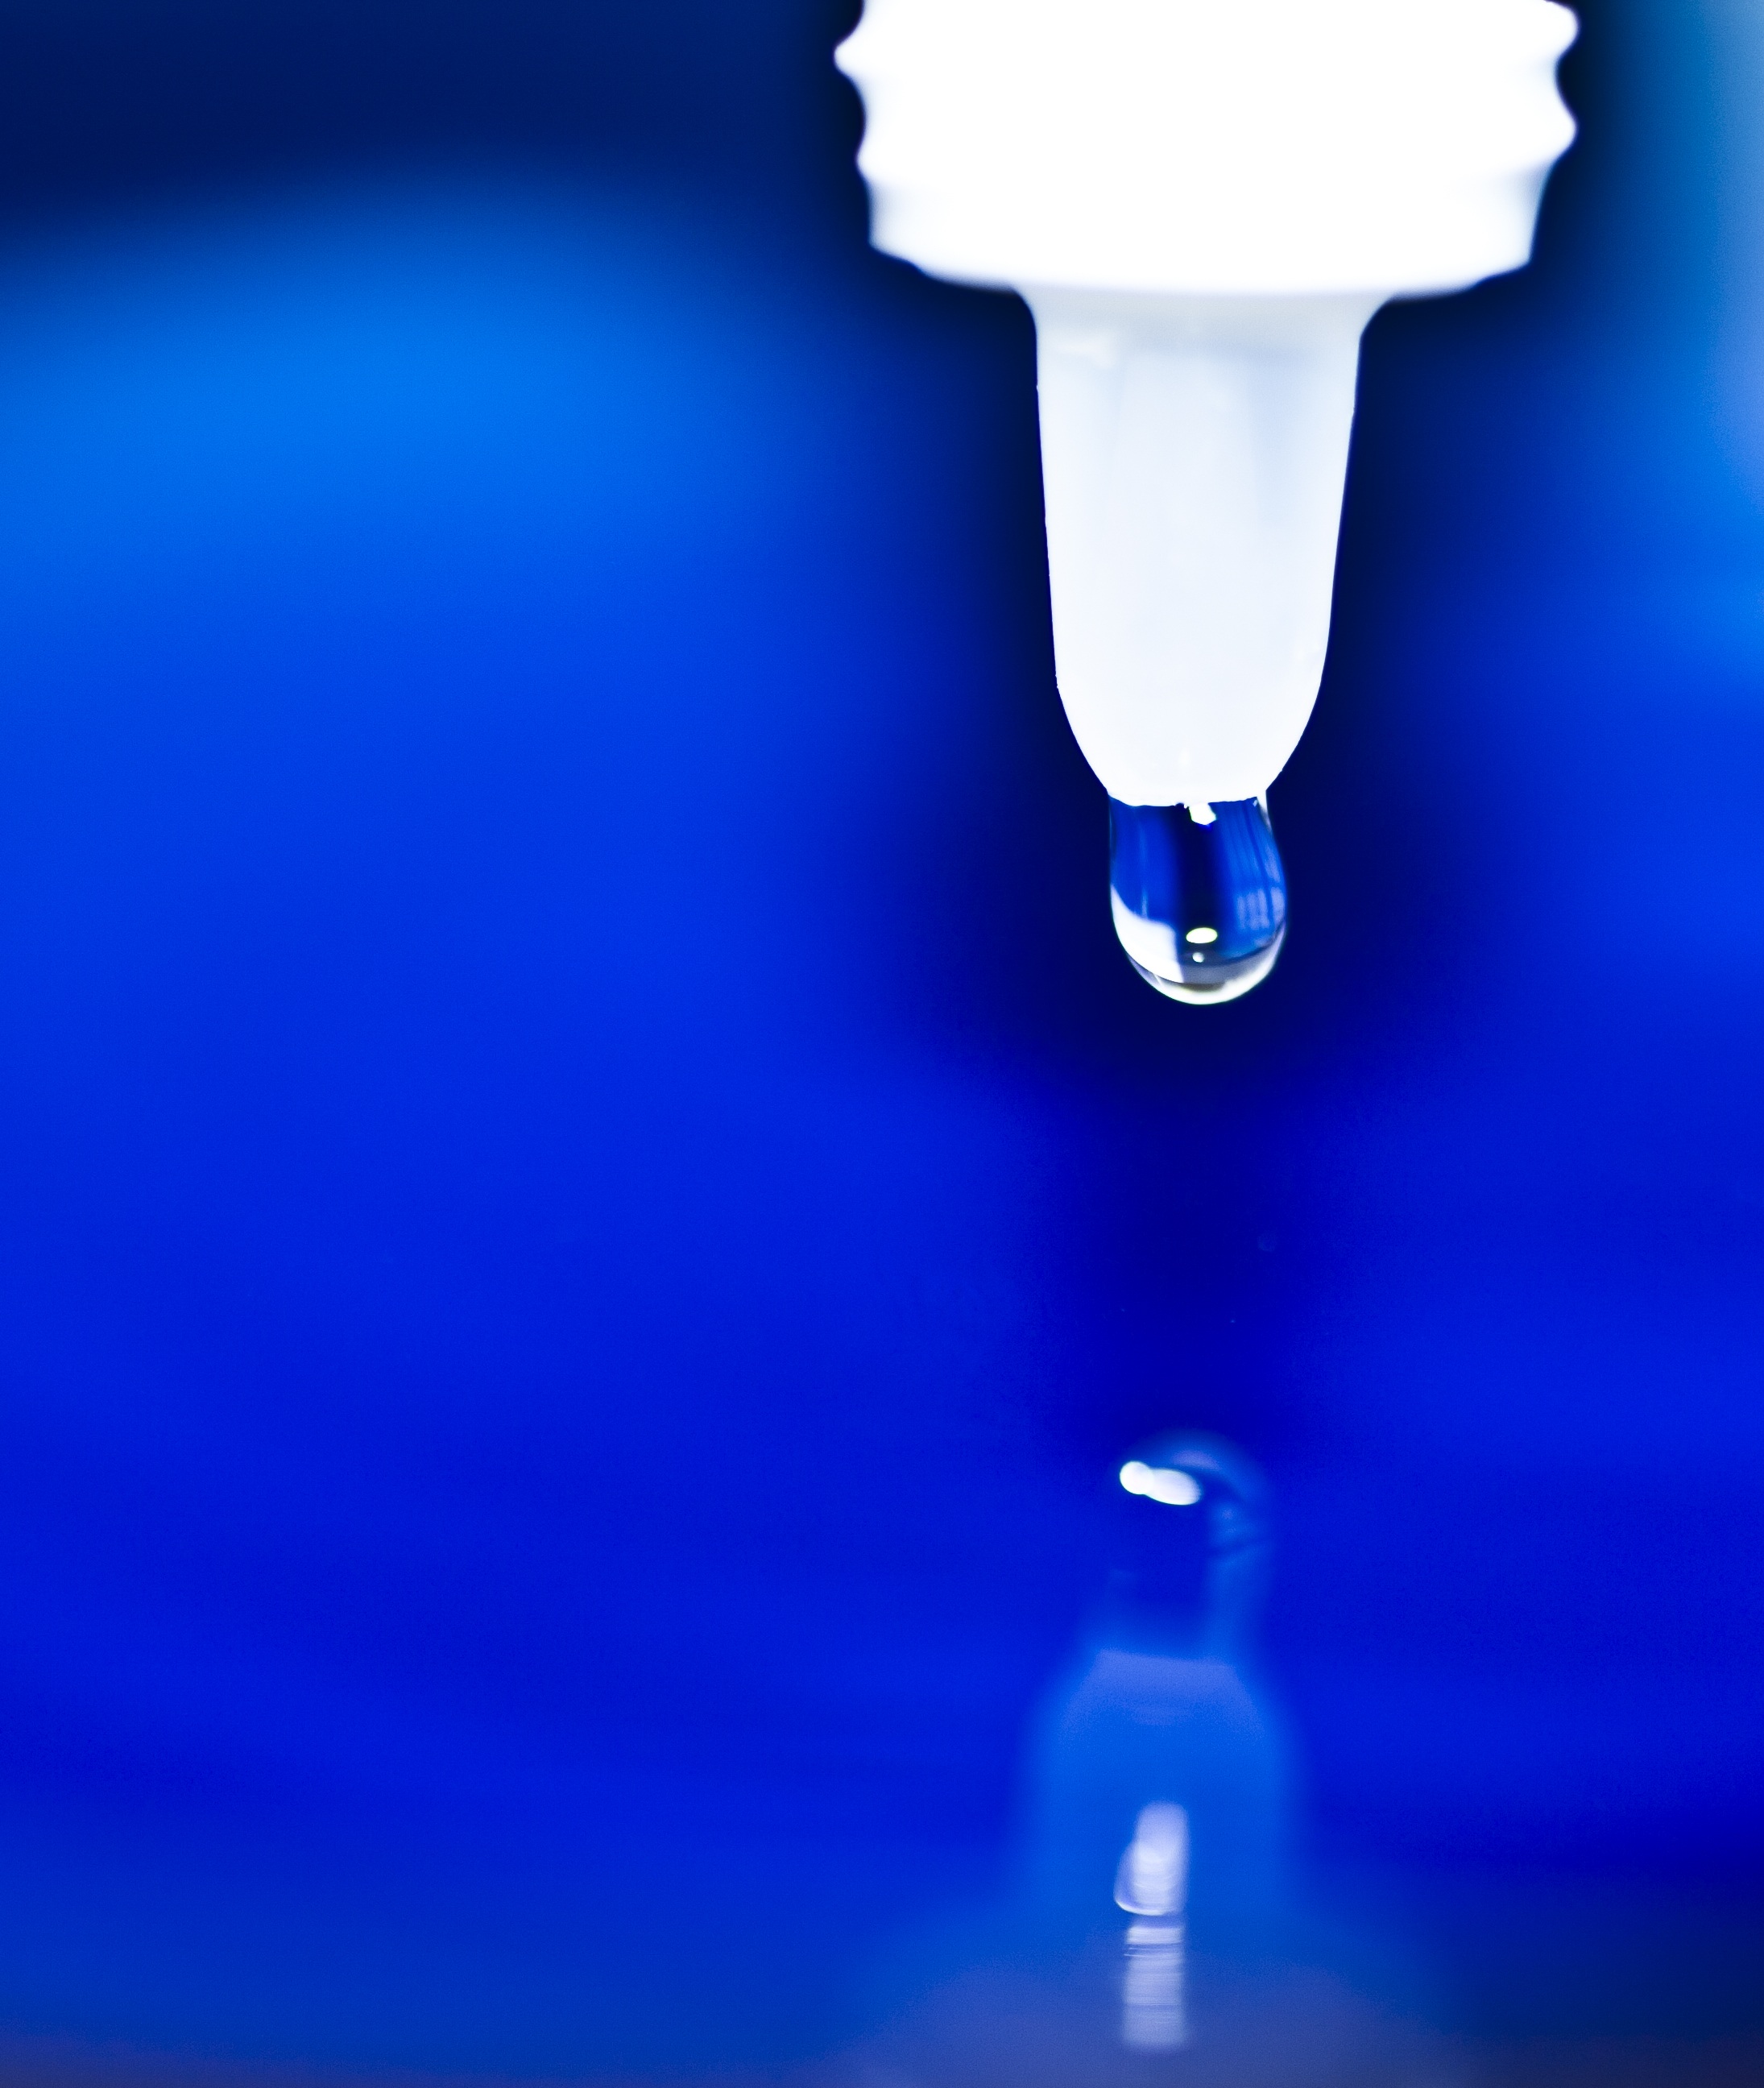
water, drop, liquid, light, plastic, blue, medicine, lighting, medical, fluid, medication, pharmaceutical, dropper, incandescent light bulb, eye dropper